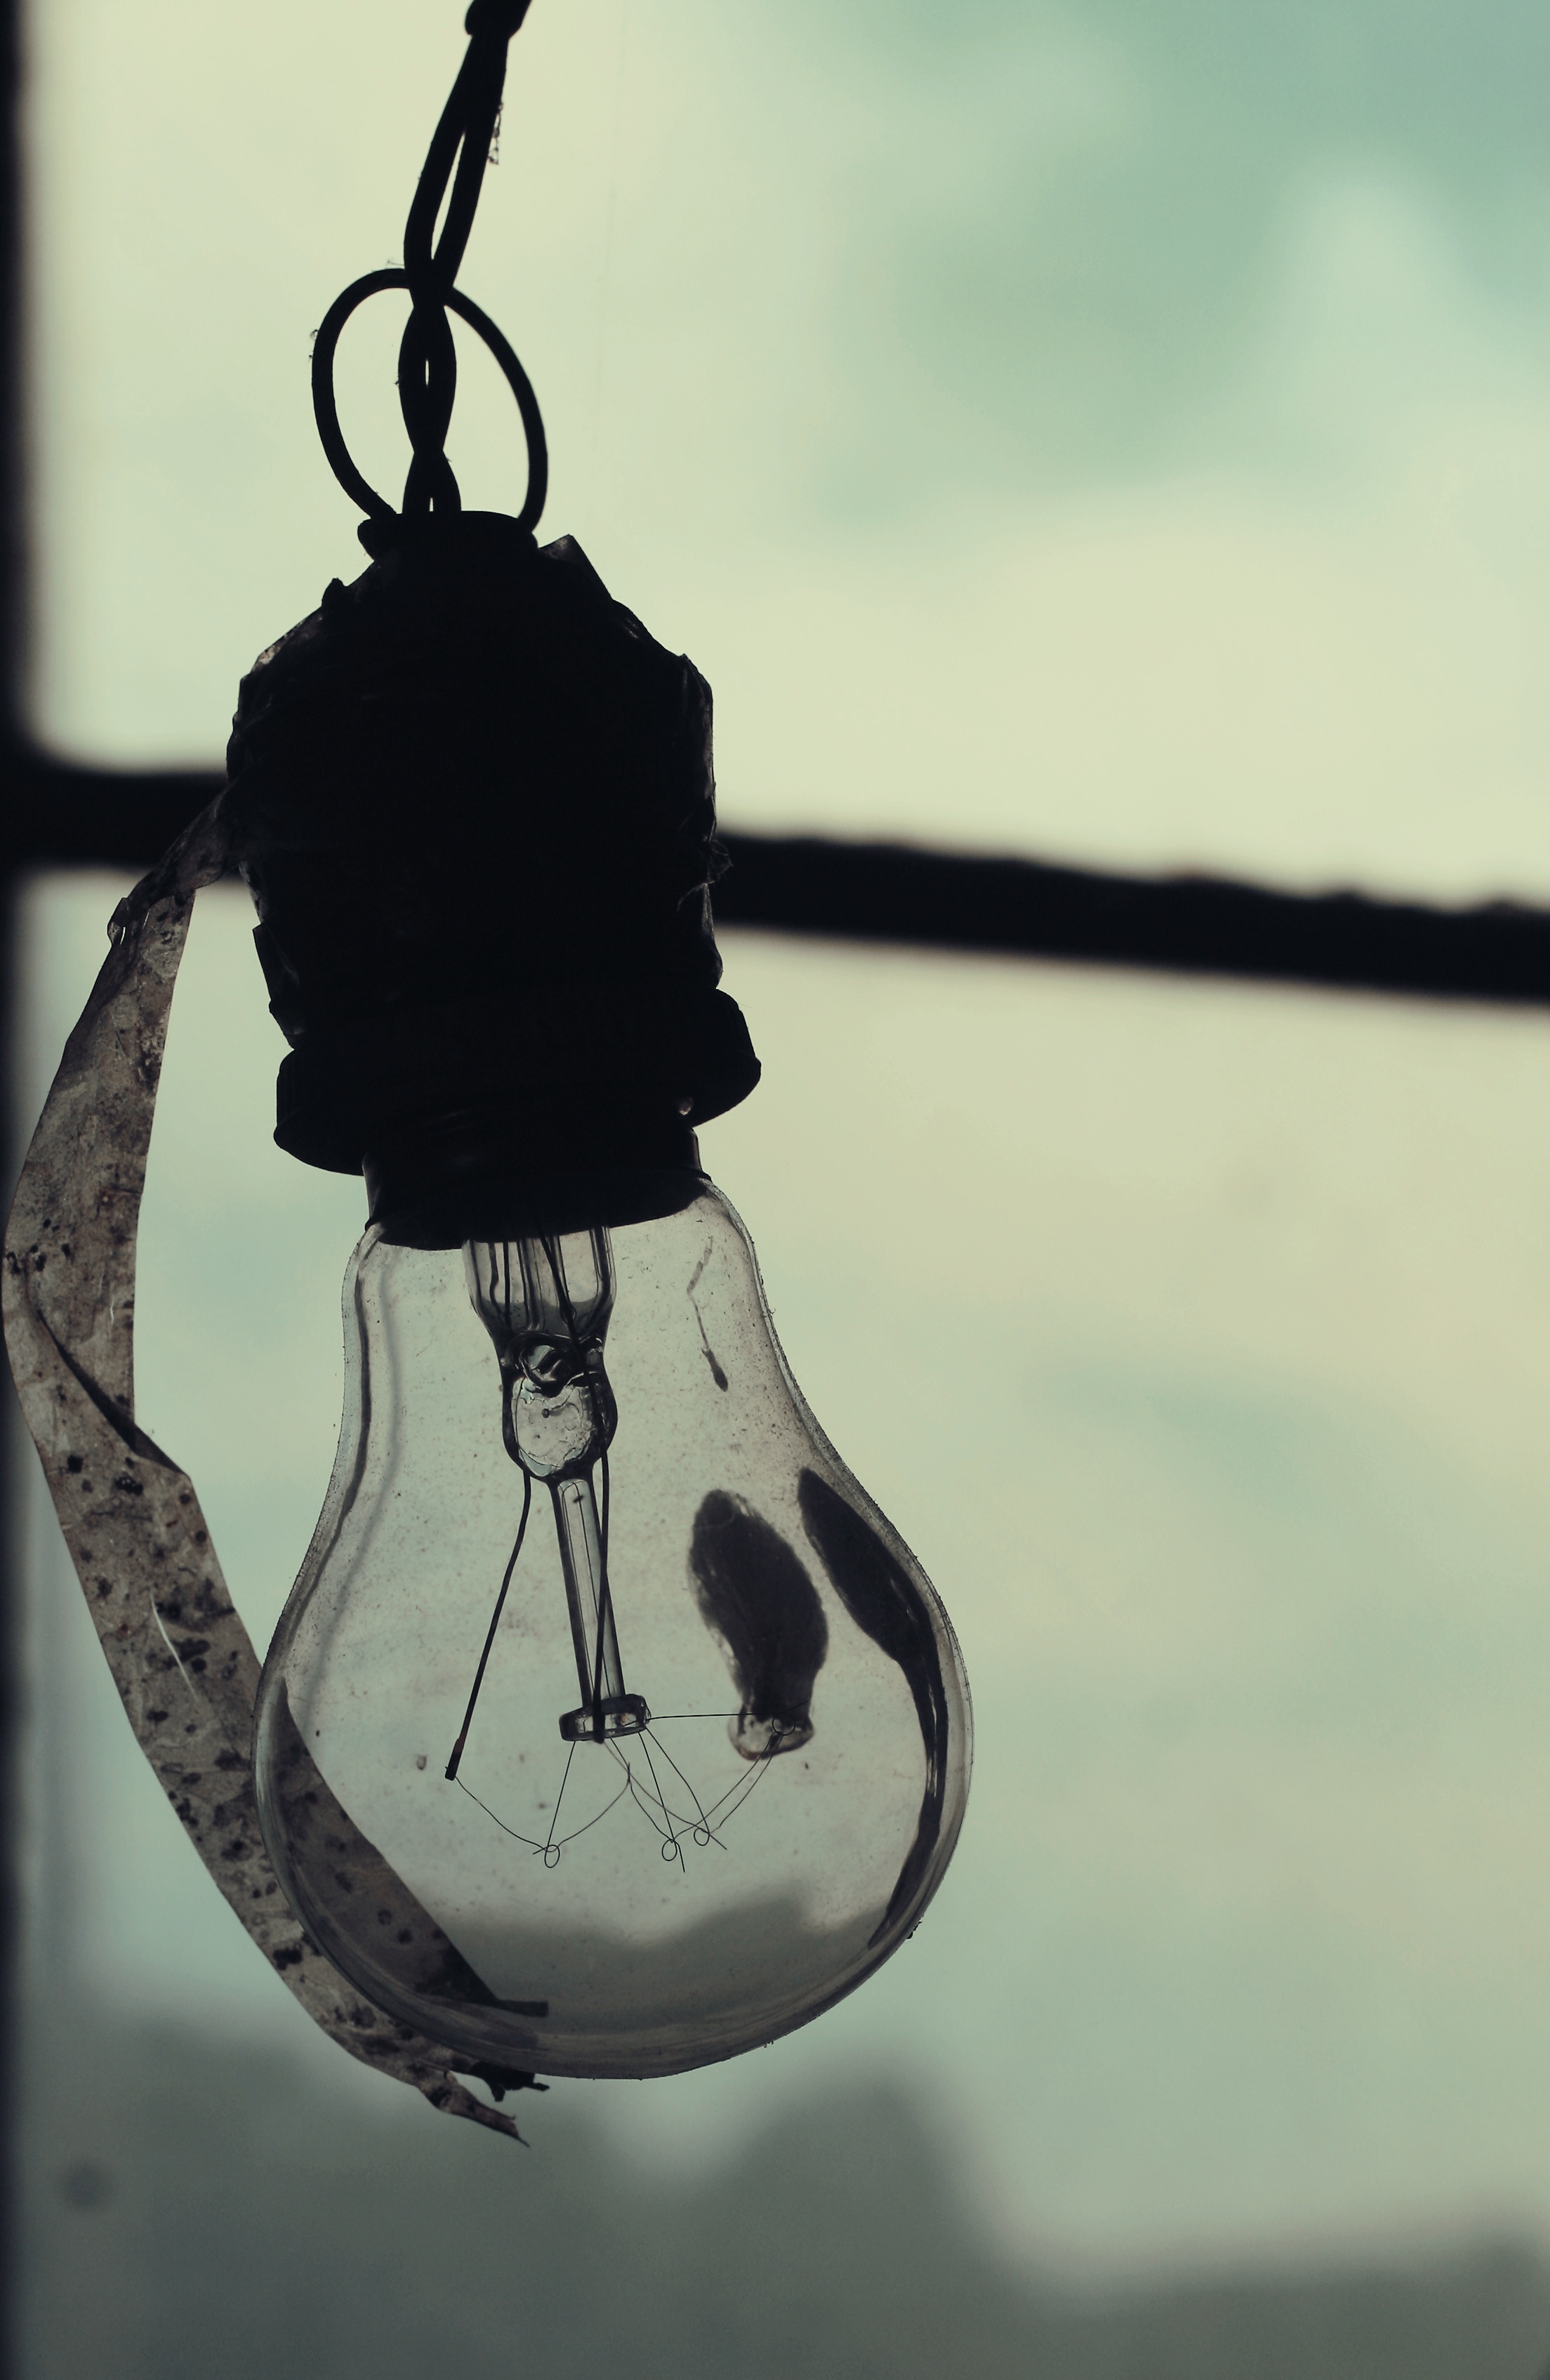
water, light, white, spring, reflection, bulb, color, blue, black, electricity, monochrome, lighting, lightbulb, energy, close up, power, electric, shape